Wadham Stringer

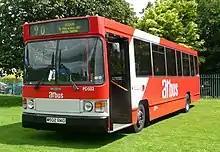
Wadham Stringer bodied Dennis Dart

Wadham Stringer was formed when Wadham merged with Stringer Motors in 1968. It was a distributor for Morris cars and British Leyland commercial vehicles. It also was an Austin, Jaguar, MG and Wolseley franchisee. In 1972 it acquired Portsmouth based bodybuilder Sparshatt Group.